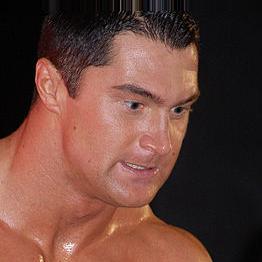
Age: 27